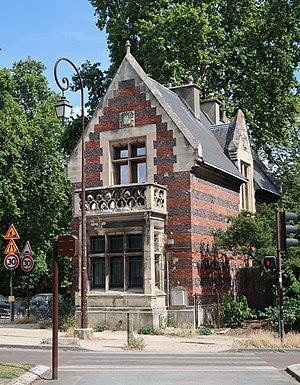
Anciens pavillons de garde du bois de Boulogne (Paris, 16e), au niveau du croisement du boulevard Maurice-Barrès et de l'avenue de Madrid à Neuilly-sur-Seine (Hauts-de-Seine). Architecte
Gabriel Jean Antoine Davioud est un architecte représentant de l'éclectisme architectural en vogue sous le règne de Napoléon III.